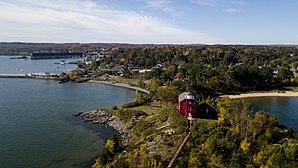
Le phare de Marquette Harbor, est un phare du lac Supérieur situé à l'entrée du port de Marquette dans le comté de Marquette, Michigan.